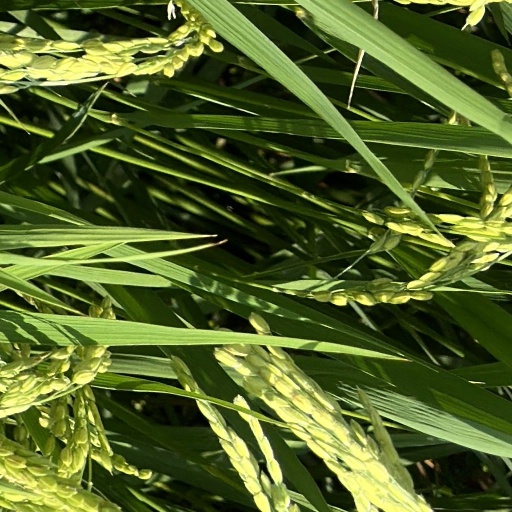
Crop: rice